Carlo Arienti

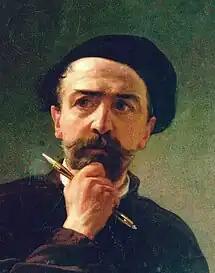
Self-portrait (1860)

Carlo Arienti (21 July 1801, Arcore – 21 March 1873, Bologna) was an Italian painter; known primarily for historical and Biblical scenes.